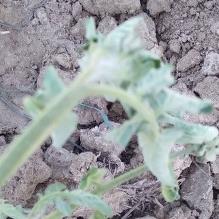
Crop: Tomato
Condition: bacterial-floundering-d